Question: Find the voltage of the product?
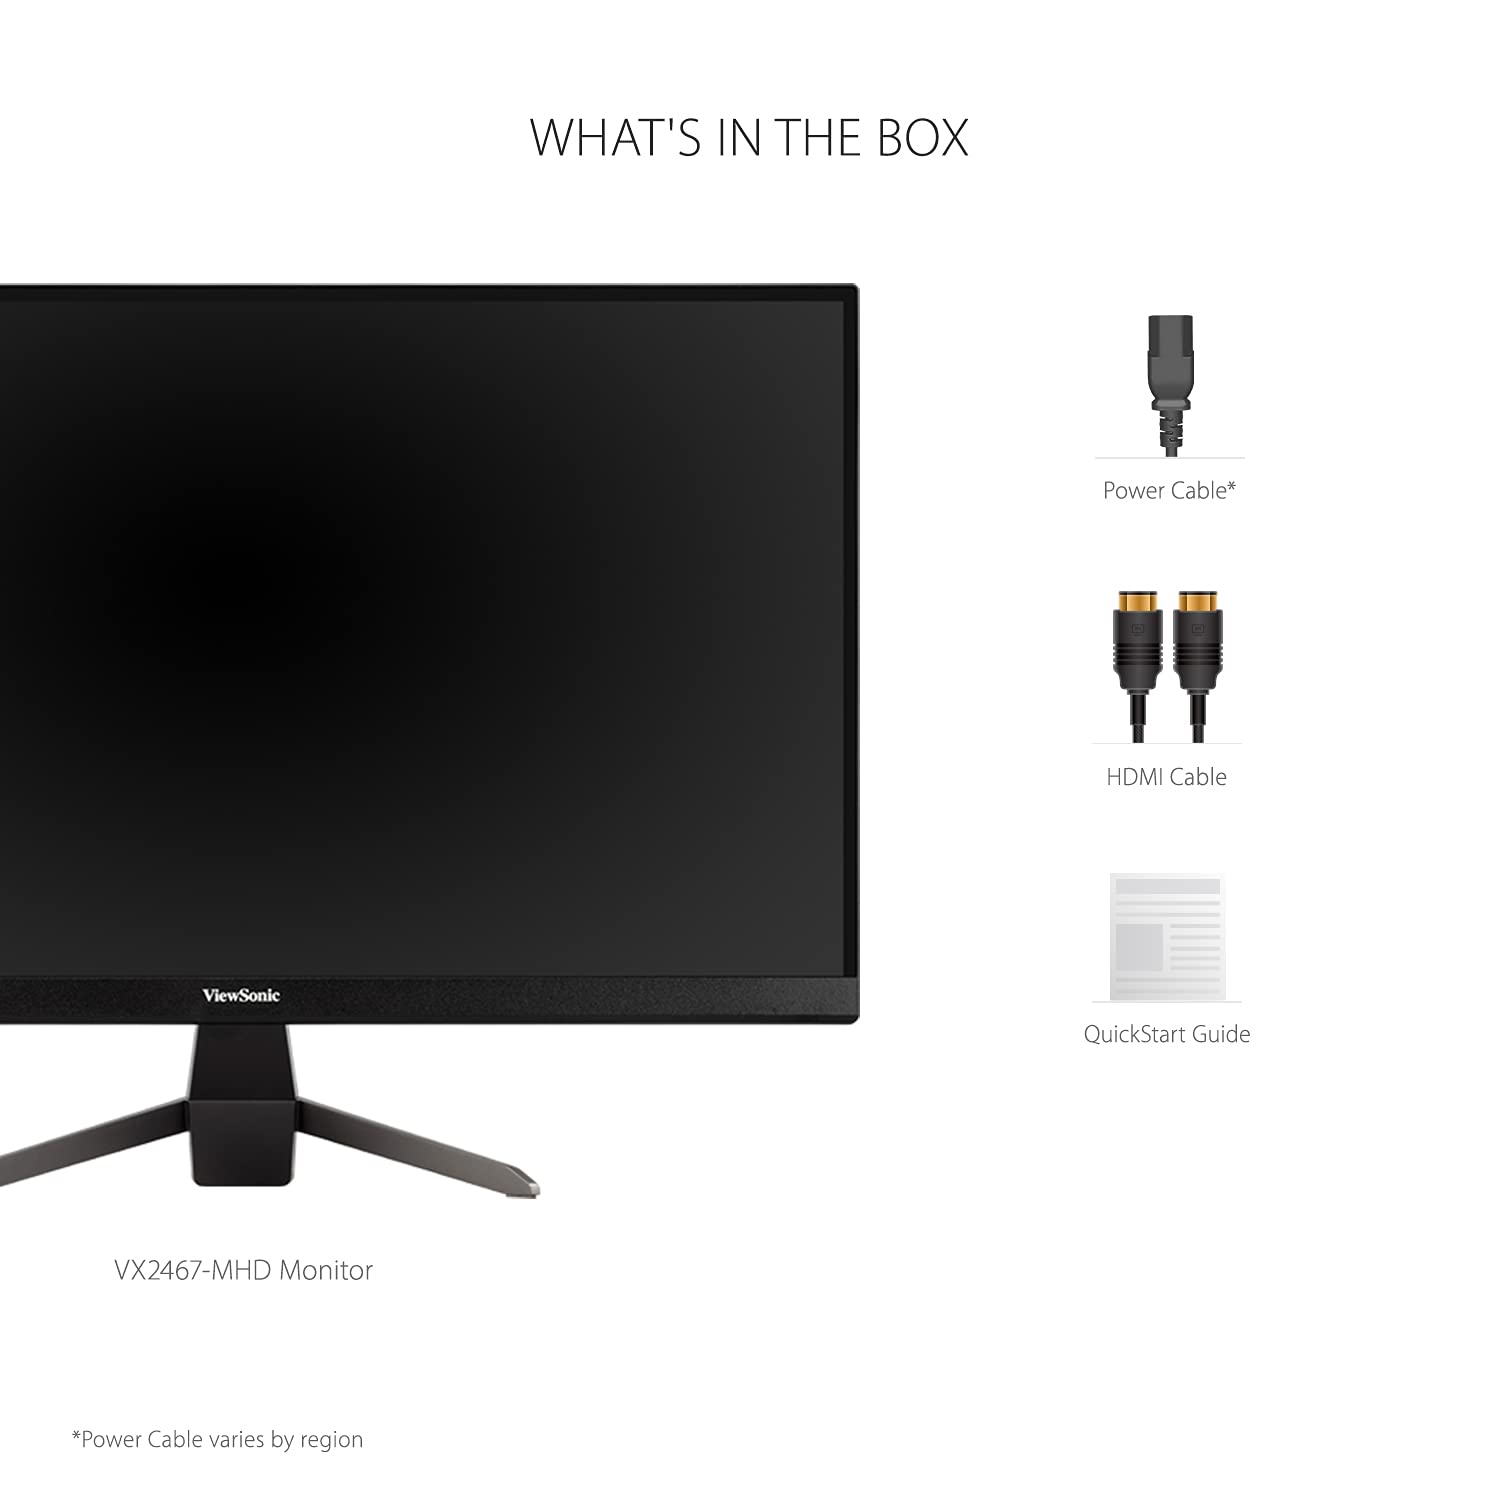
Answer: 2467.0 volt